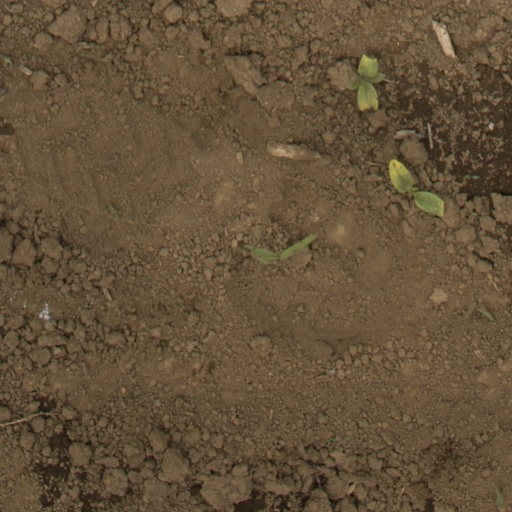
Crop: Jerusalem artichoke